Sky position (RA, Dec in degrees): 230.398, 13.057
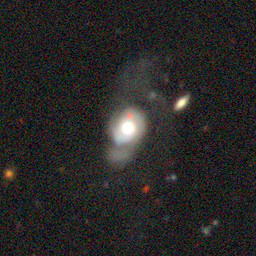
Galaxy morphology: Disturbed Galaxies